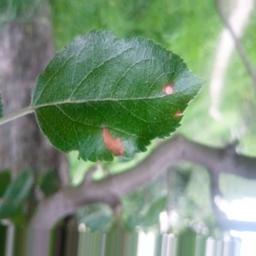
Label: Alternaria